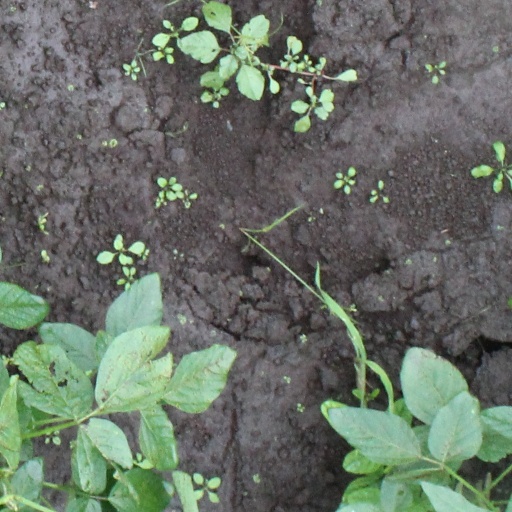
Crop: soybean